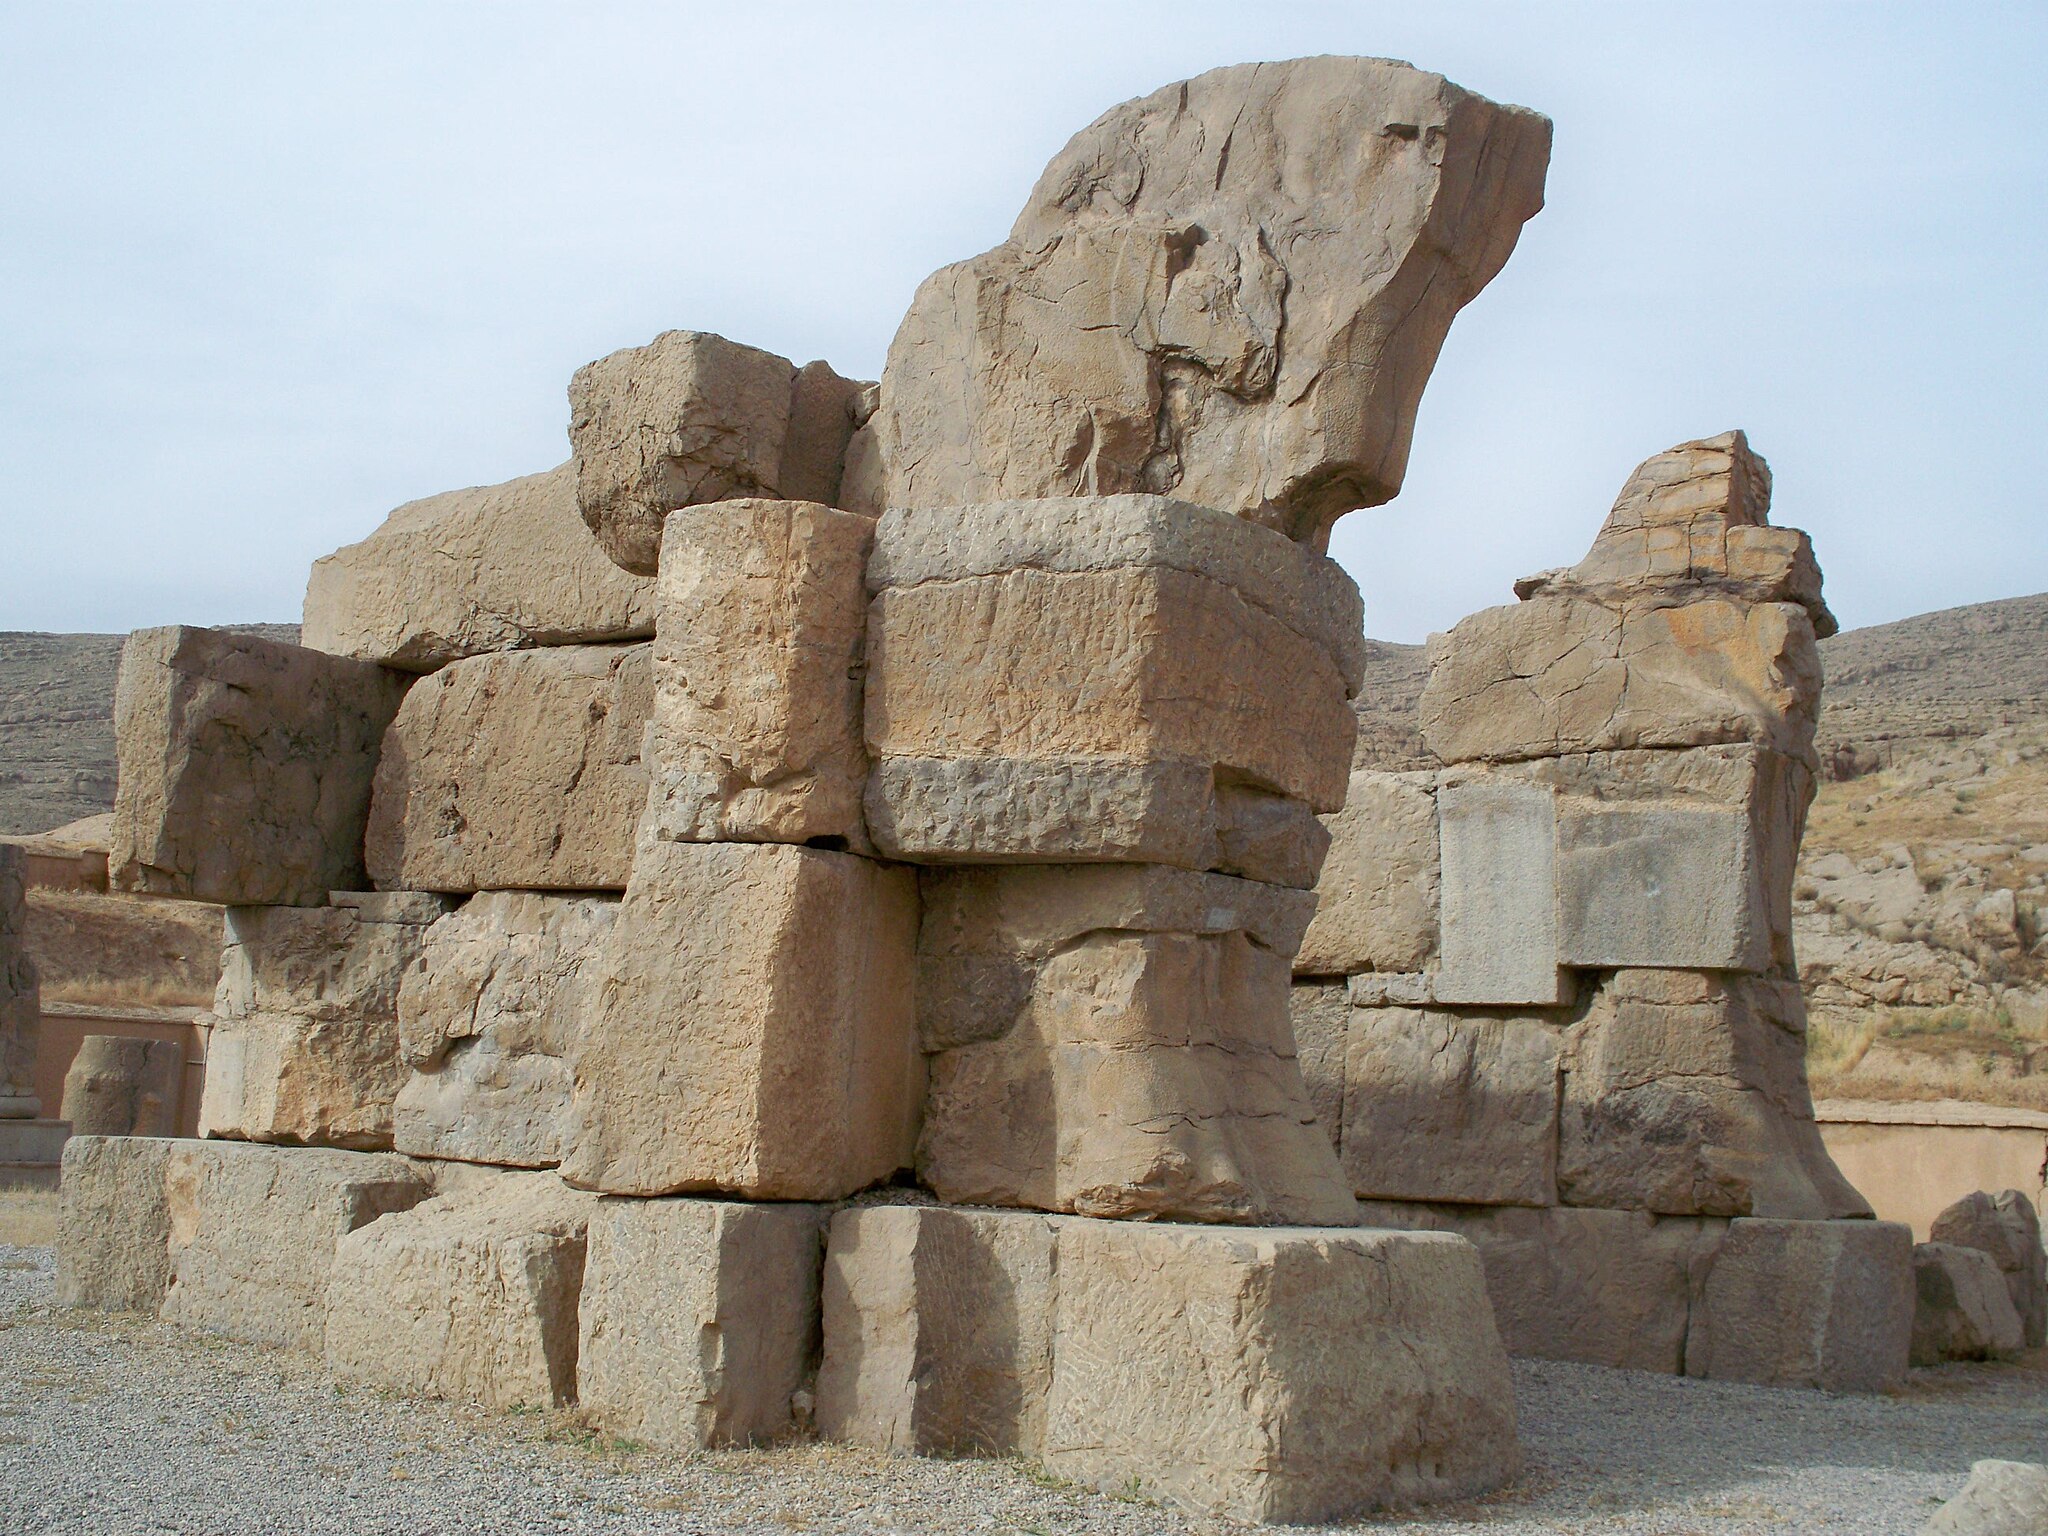
Title: Persepolis, Iran (28775490386)
Description: Are you dreaming of visiting Iran? See Ancient Persepolis? I will be glad to talk about this topic in the messenger www.messenger.com/t/zametki Мечтаешь посетить Иран? Увидеть Древний Персеполис? Буду рад пообщаться на эту тему в мессенжере www.messenger.com/t/zametki
Date: 2008-01-01 12:02
Categories: Unfinished gate of Persepolis, Flickr images reviewed by FlickreviewR 2, 2008 in Persepolis, Photographs by Sasha India